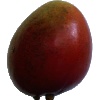
Label: red_mango